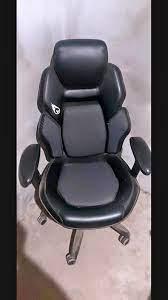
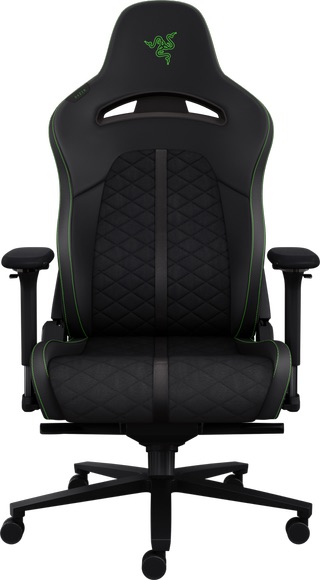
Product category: items_chair
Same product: no